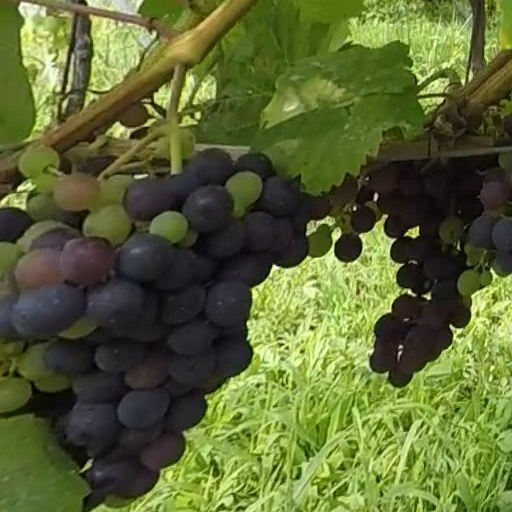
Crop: grape